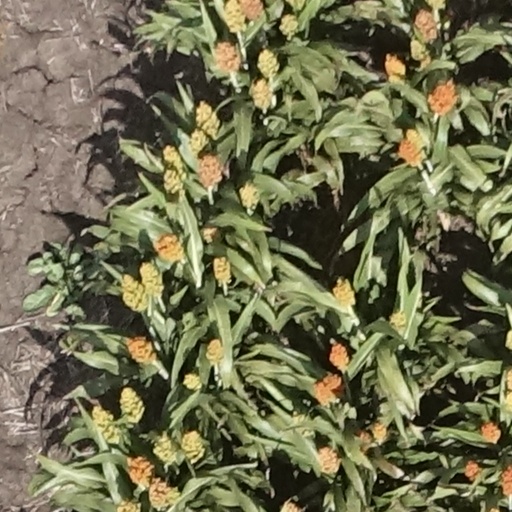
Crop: sorghum